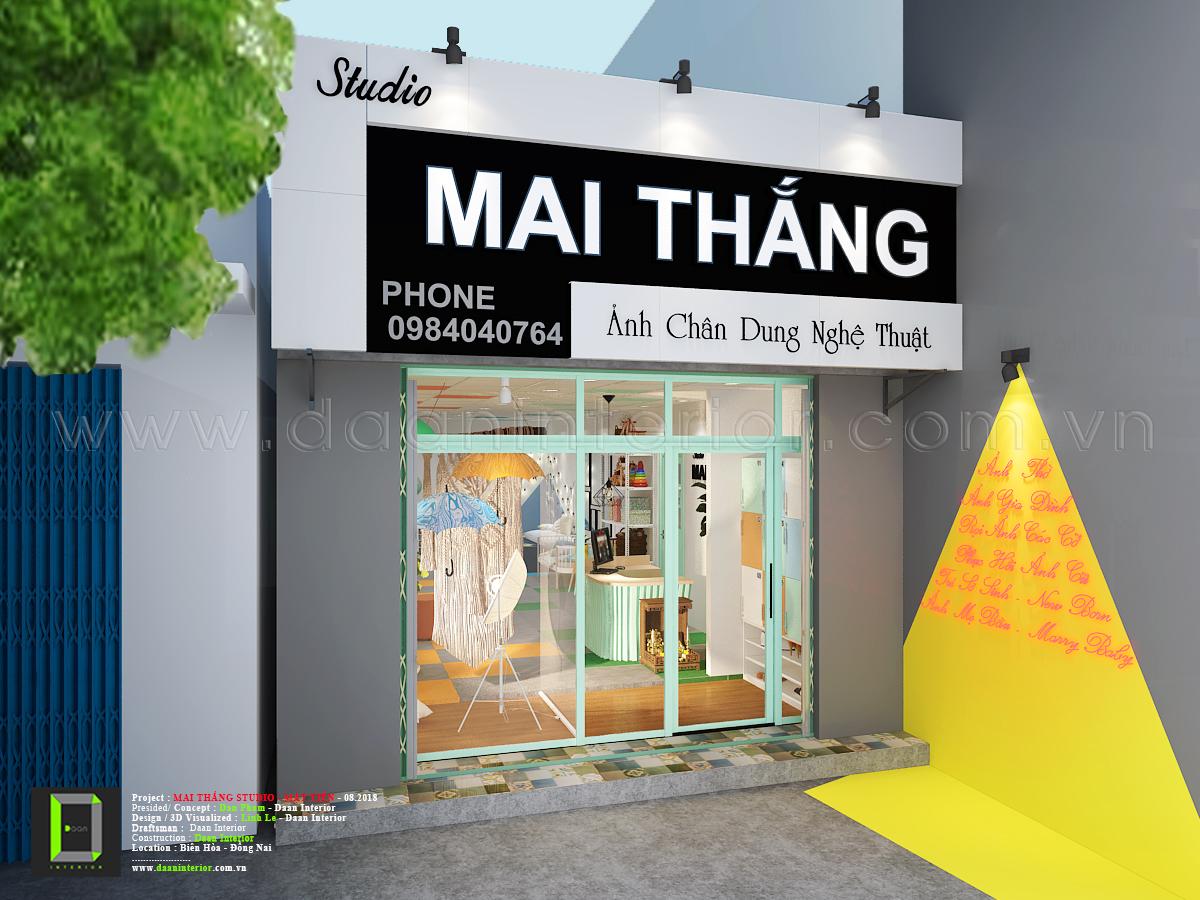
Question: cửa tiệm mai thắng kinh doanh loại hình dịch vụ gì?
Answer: chụp ảnh chân dung nghệ thuật